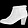
Label: Ankle boot